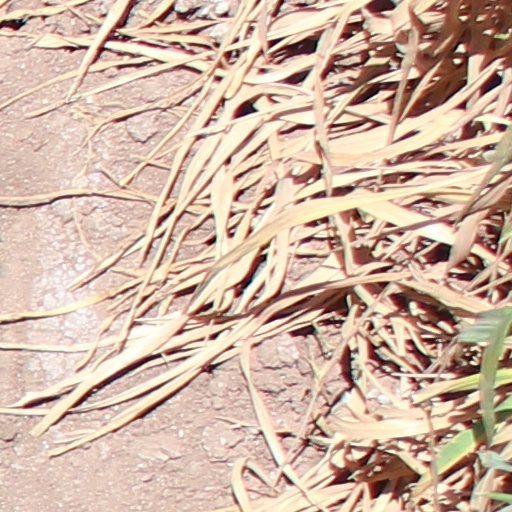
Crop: wheat